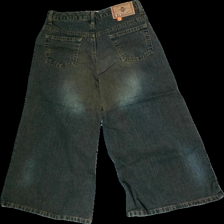
View: back
Type: Trousers
Category: Children
Brand: Not in the list
Brand text on label: Cimarron
Colors: Blue, Orange
Material: 100% cotton
Cut: Loose
Size: 158
Season: All
Stains: Major
Smell: Minor
Price range: <50
Recommended usage: Export